Haldeman Voting House No. 8

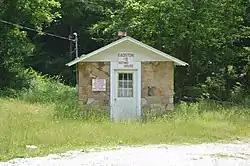

The Haldeman Voting House No. 8, on Kentucky Route 174 near Morehead, Kentucky, was built in 1935. The voting house was listed on the National Register of Historic Places in 1998.